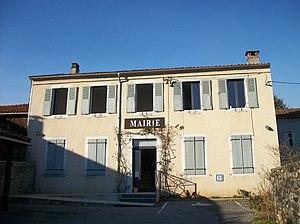
La mairie
Anères est une commune française située dans le département des Hautes-Pyrénées, en région Occitanie.